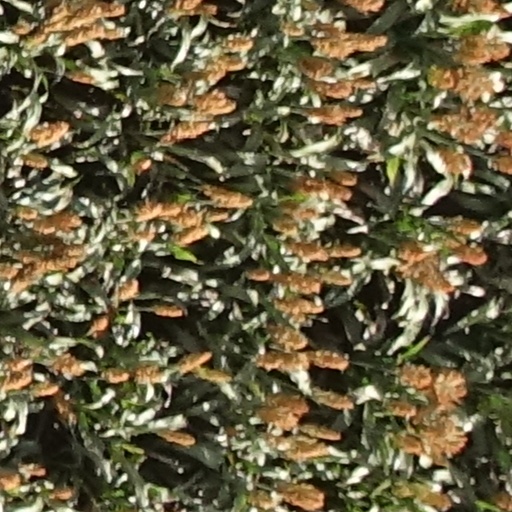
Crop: sorghum